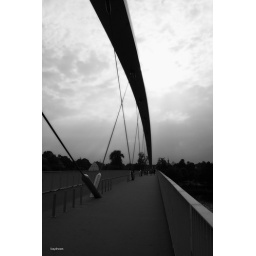
Maastricht august 2009, funky bridge over the Maas river